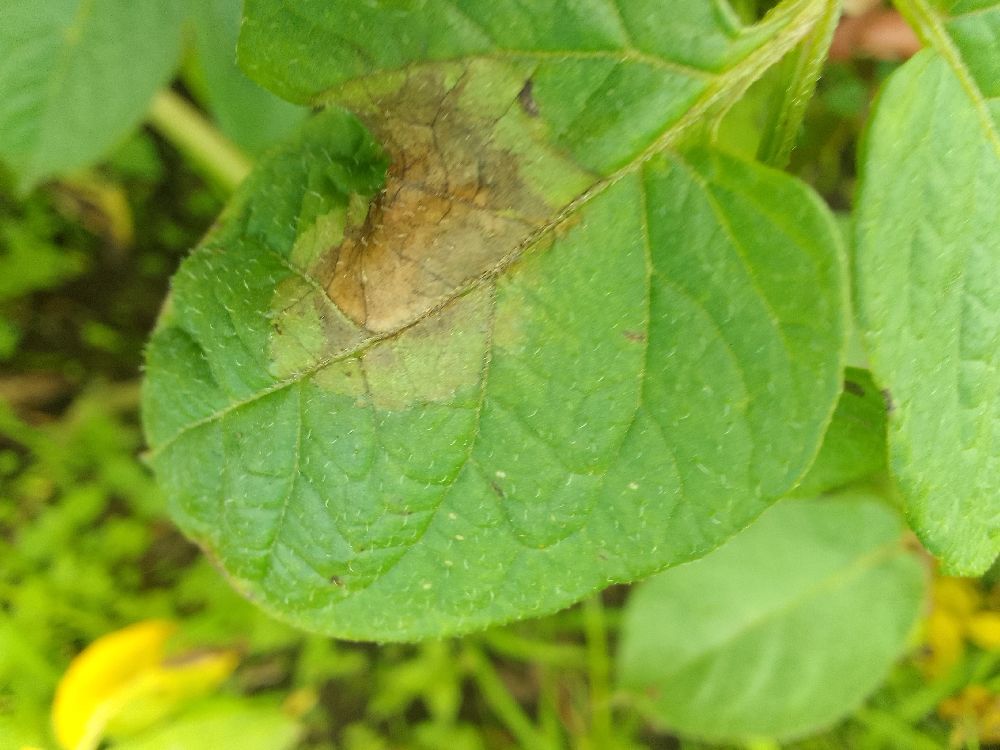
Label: Late blight